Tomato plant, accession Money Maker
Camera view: horizontal (90 deg, fisheye); turntable rotation: 300 degrees
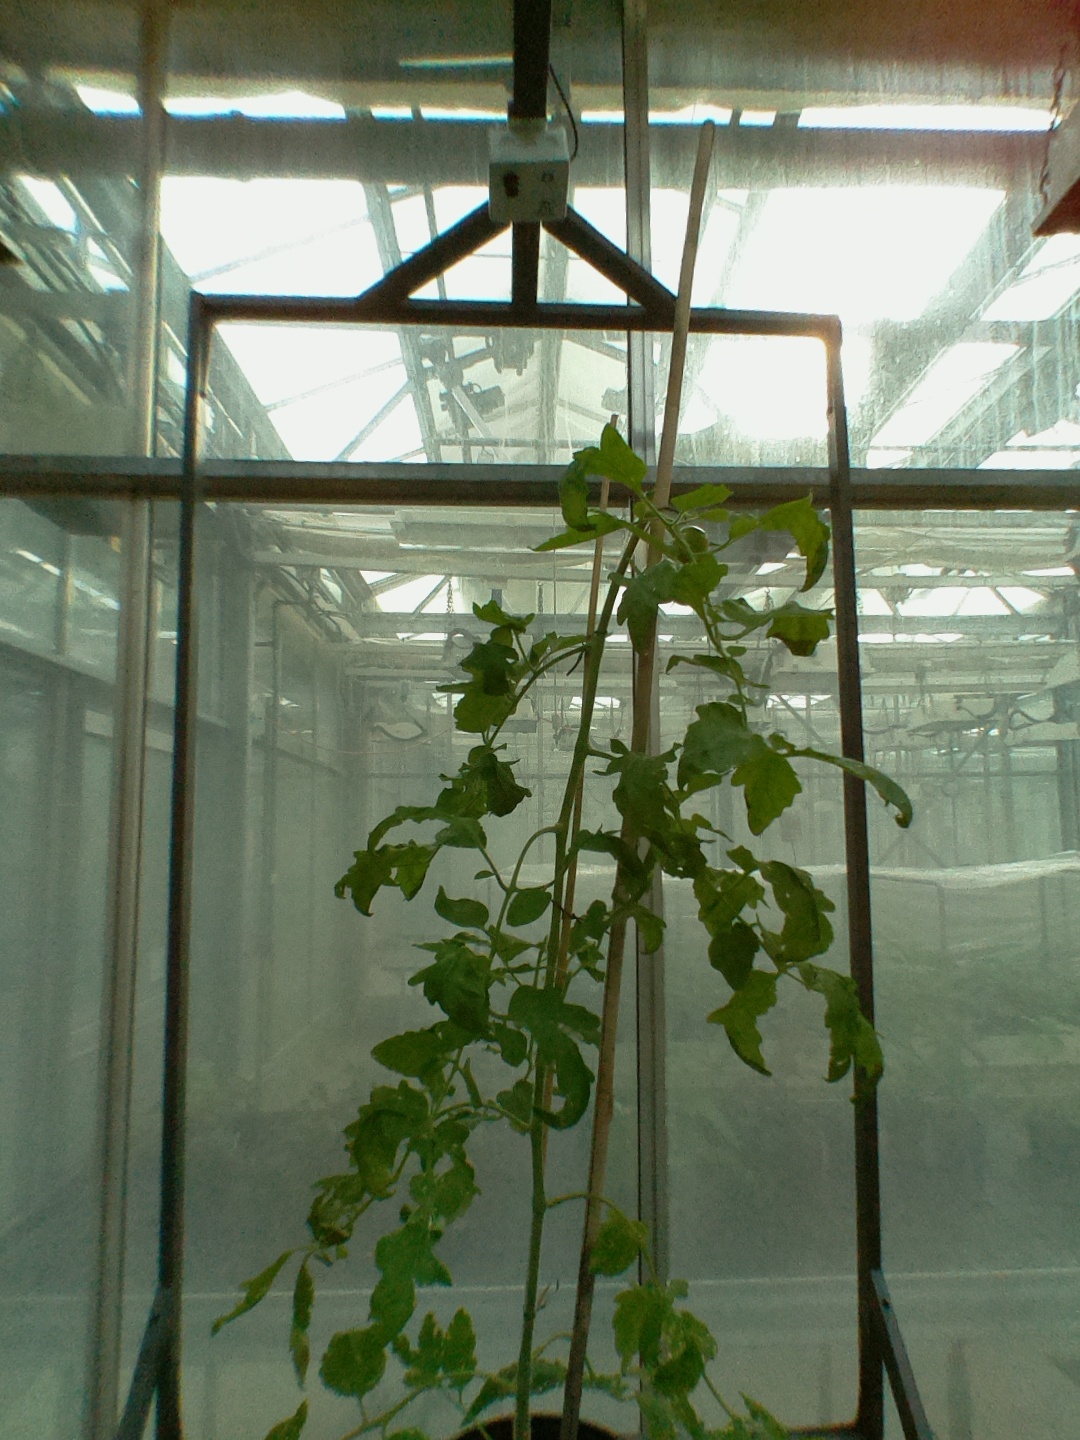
BBCH growth stage 73: 30%-40% of final fruit size